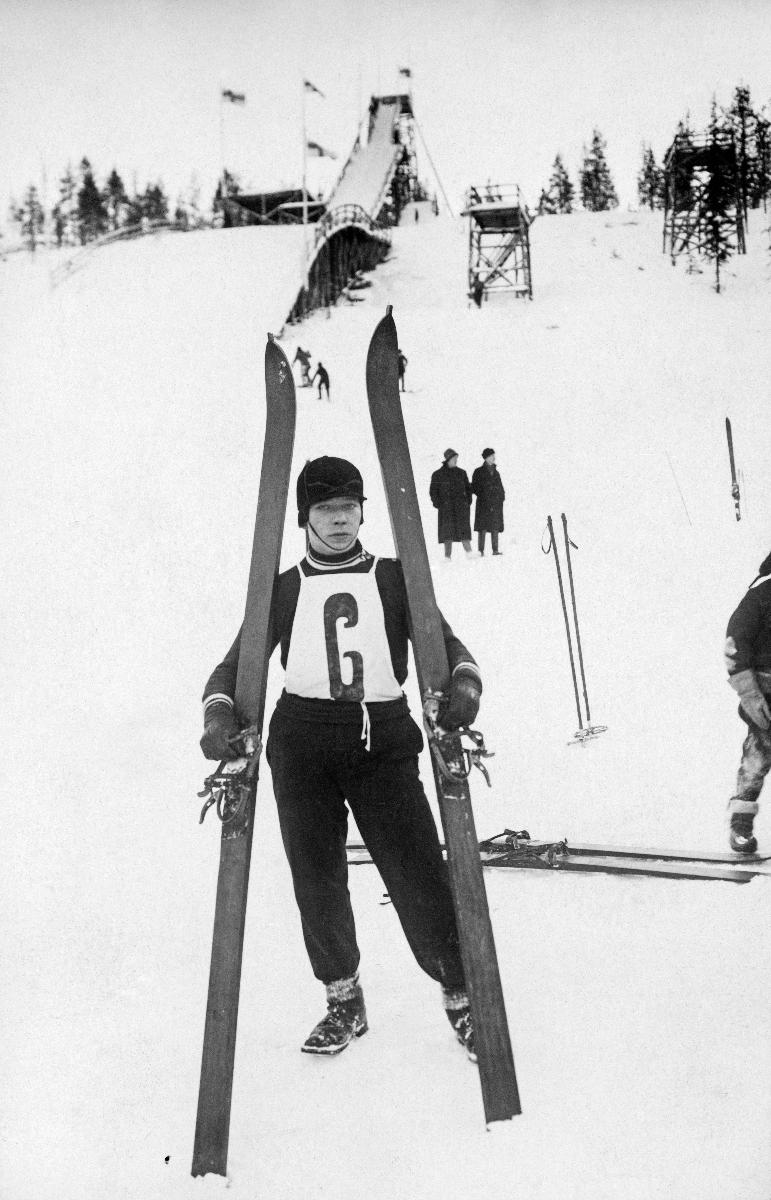
Mäkihyppääjä  Väinö Tiihonen
Ski jumper Väinö Tiihonen
sisällön kuvaus: Mäkihyppääjä Väinö Tiihonen Nuorten mestaruuskilpailuissa Ounasvaarassa 15.2.1930. content description: Finnish ski jumper Väinö Tiihonen in Ounasvaara 15.2.1930.
Kuvaaja: Taavitsainen, J. F., kuvaaja
Vuosi: 1930
Paikka: Suomi; Fennoskandia, Lappi, Suomi, Lappi, Rovaniemi; Suomi, Rovaniemi, Ounasvaara
Aiheet: Tiihonen, Väinö; henkilöt; mäkihyppy; mäkihyppääjät; sukset; kokokuvat (rajaus); persons; ski jumping; ski jumpers; skis; Finnish ski jumpers; sports; winter sports; personer (individer); backhoppning; backhoppare; skidor